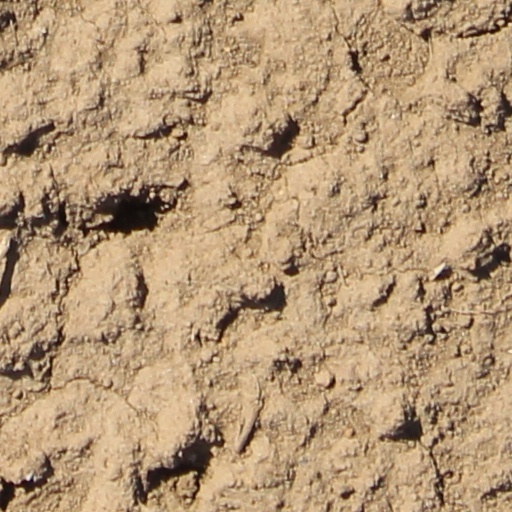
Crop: wheat